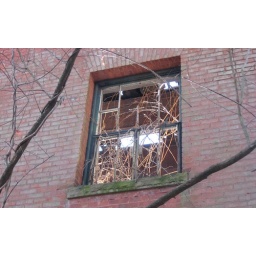
A window in the powerhouse building at the south end of the canal.